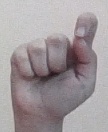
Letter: fa